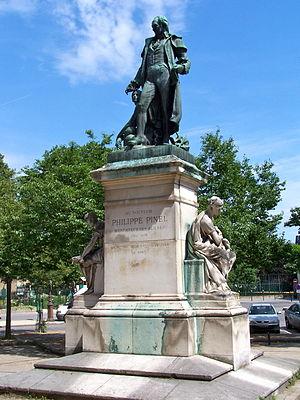
Philippe Pinel est un savant français : médecin renommé comme aliéniste, précurseur de la psychiatrie et accessoirement zoologiste. Il œuvre pour l'abolition de l'entrave des malades mentaux par des chaînes et, plus généralement, pour l'humanisation de leur traitement. Toutefois le geste par lequel il aurait ôté leurs chaînes à des aliénés est une fiction inventée par son fils. Il travailla notamment à l'hôpital Bicêtre. On lui doit la première classification des maladies mentales. Il a exercé une grande influence sur la psychiatrie et le traitement des aliénés en Europe et aux États-Unis.